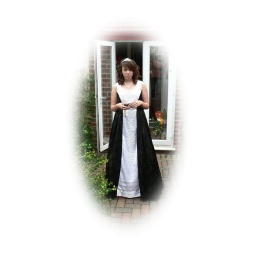
black silk Rosies and white handbeaded brocade ...made by my Mum the underskirt was red ...Oh it was lovely